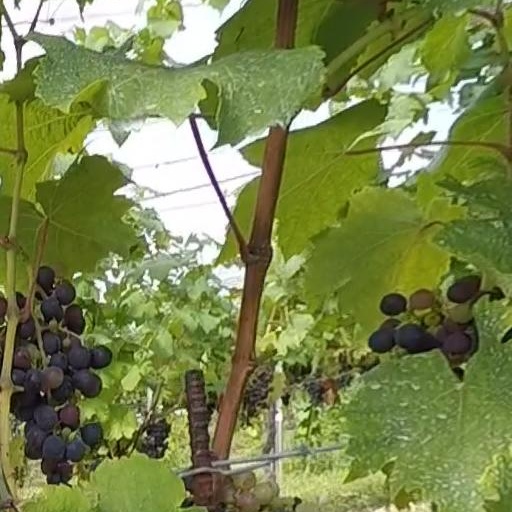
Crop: grape